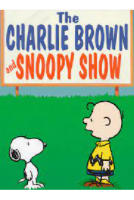
Portrait style: Cartoon Portrait